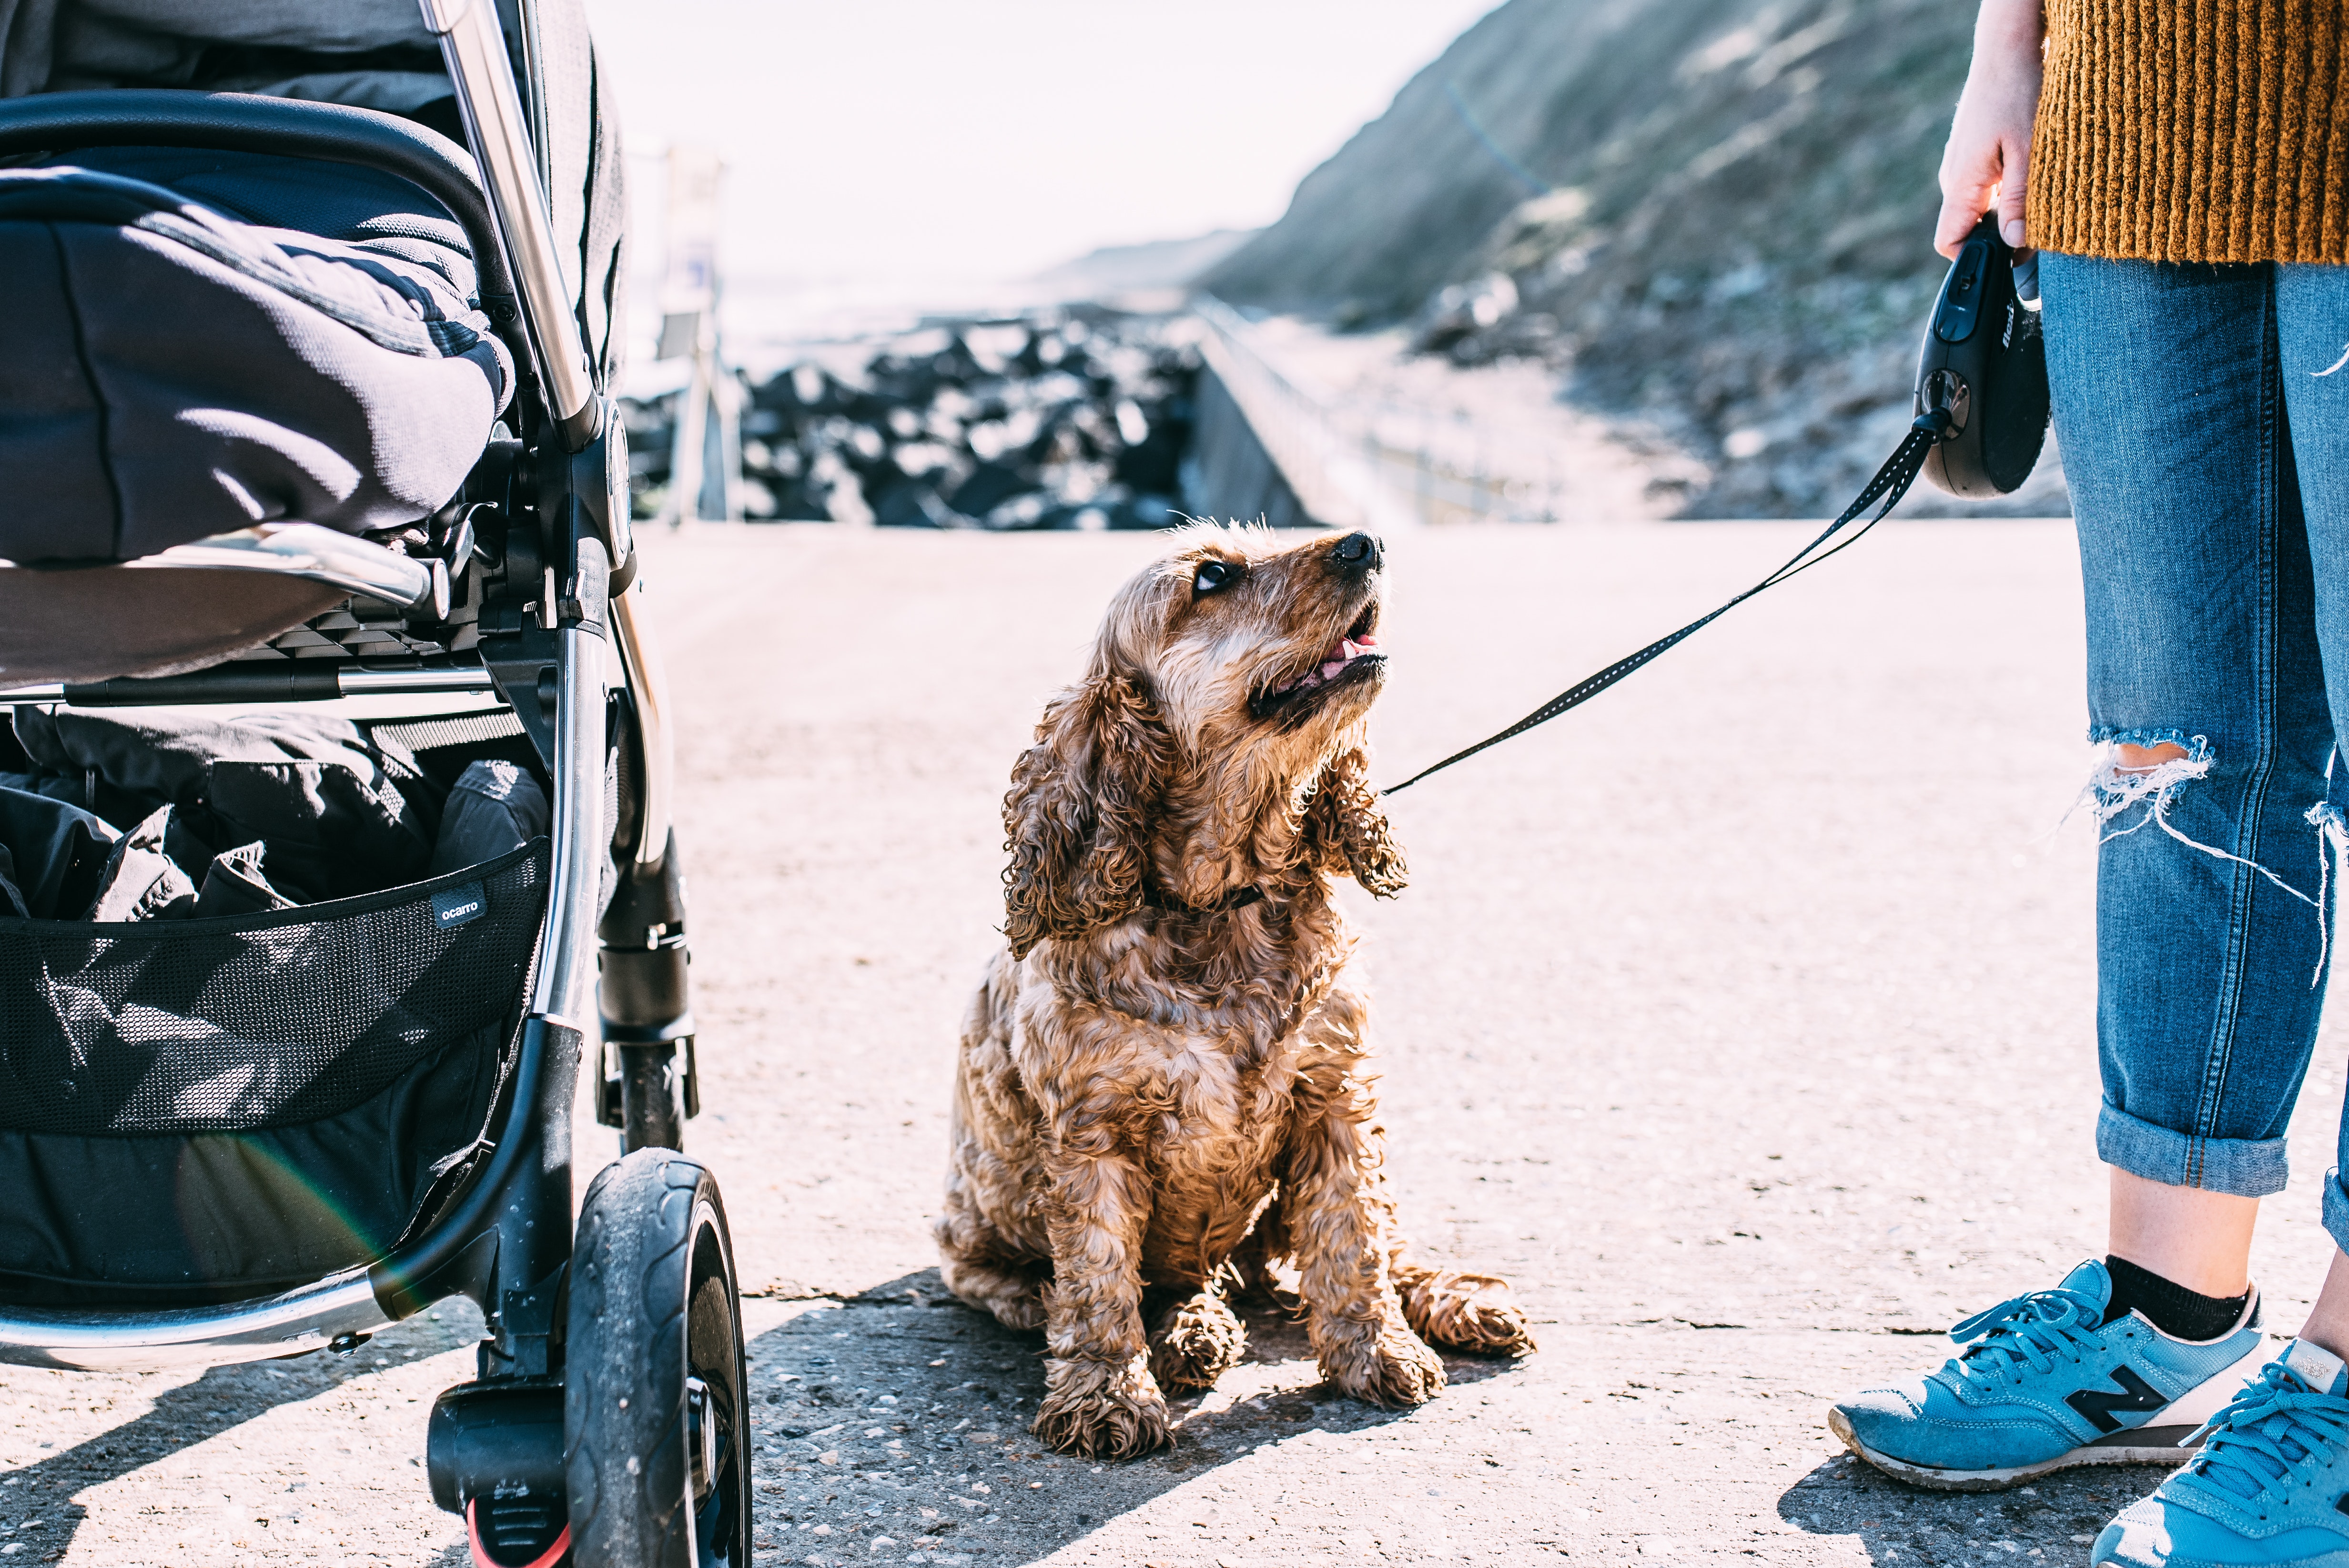
dog, snapshot, dog like mammal, photography, fun, snout, vehicle, winter, vacation